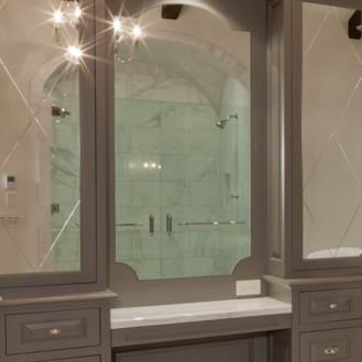
Material: mirror